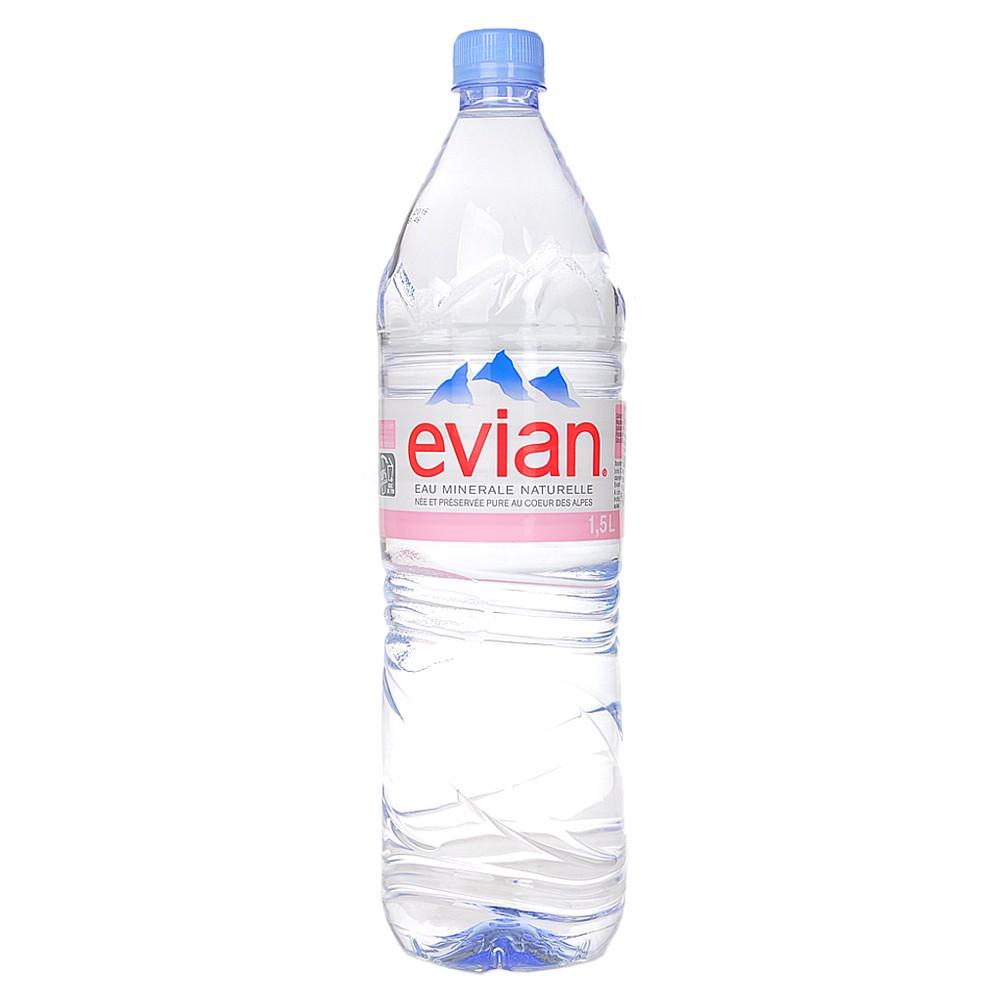
Waste category: plastic